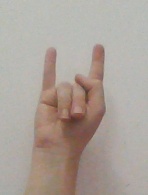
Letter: la